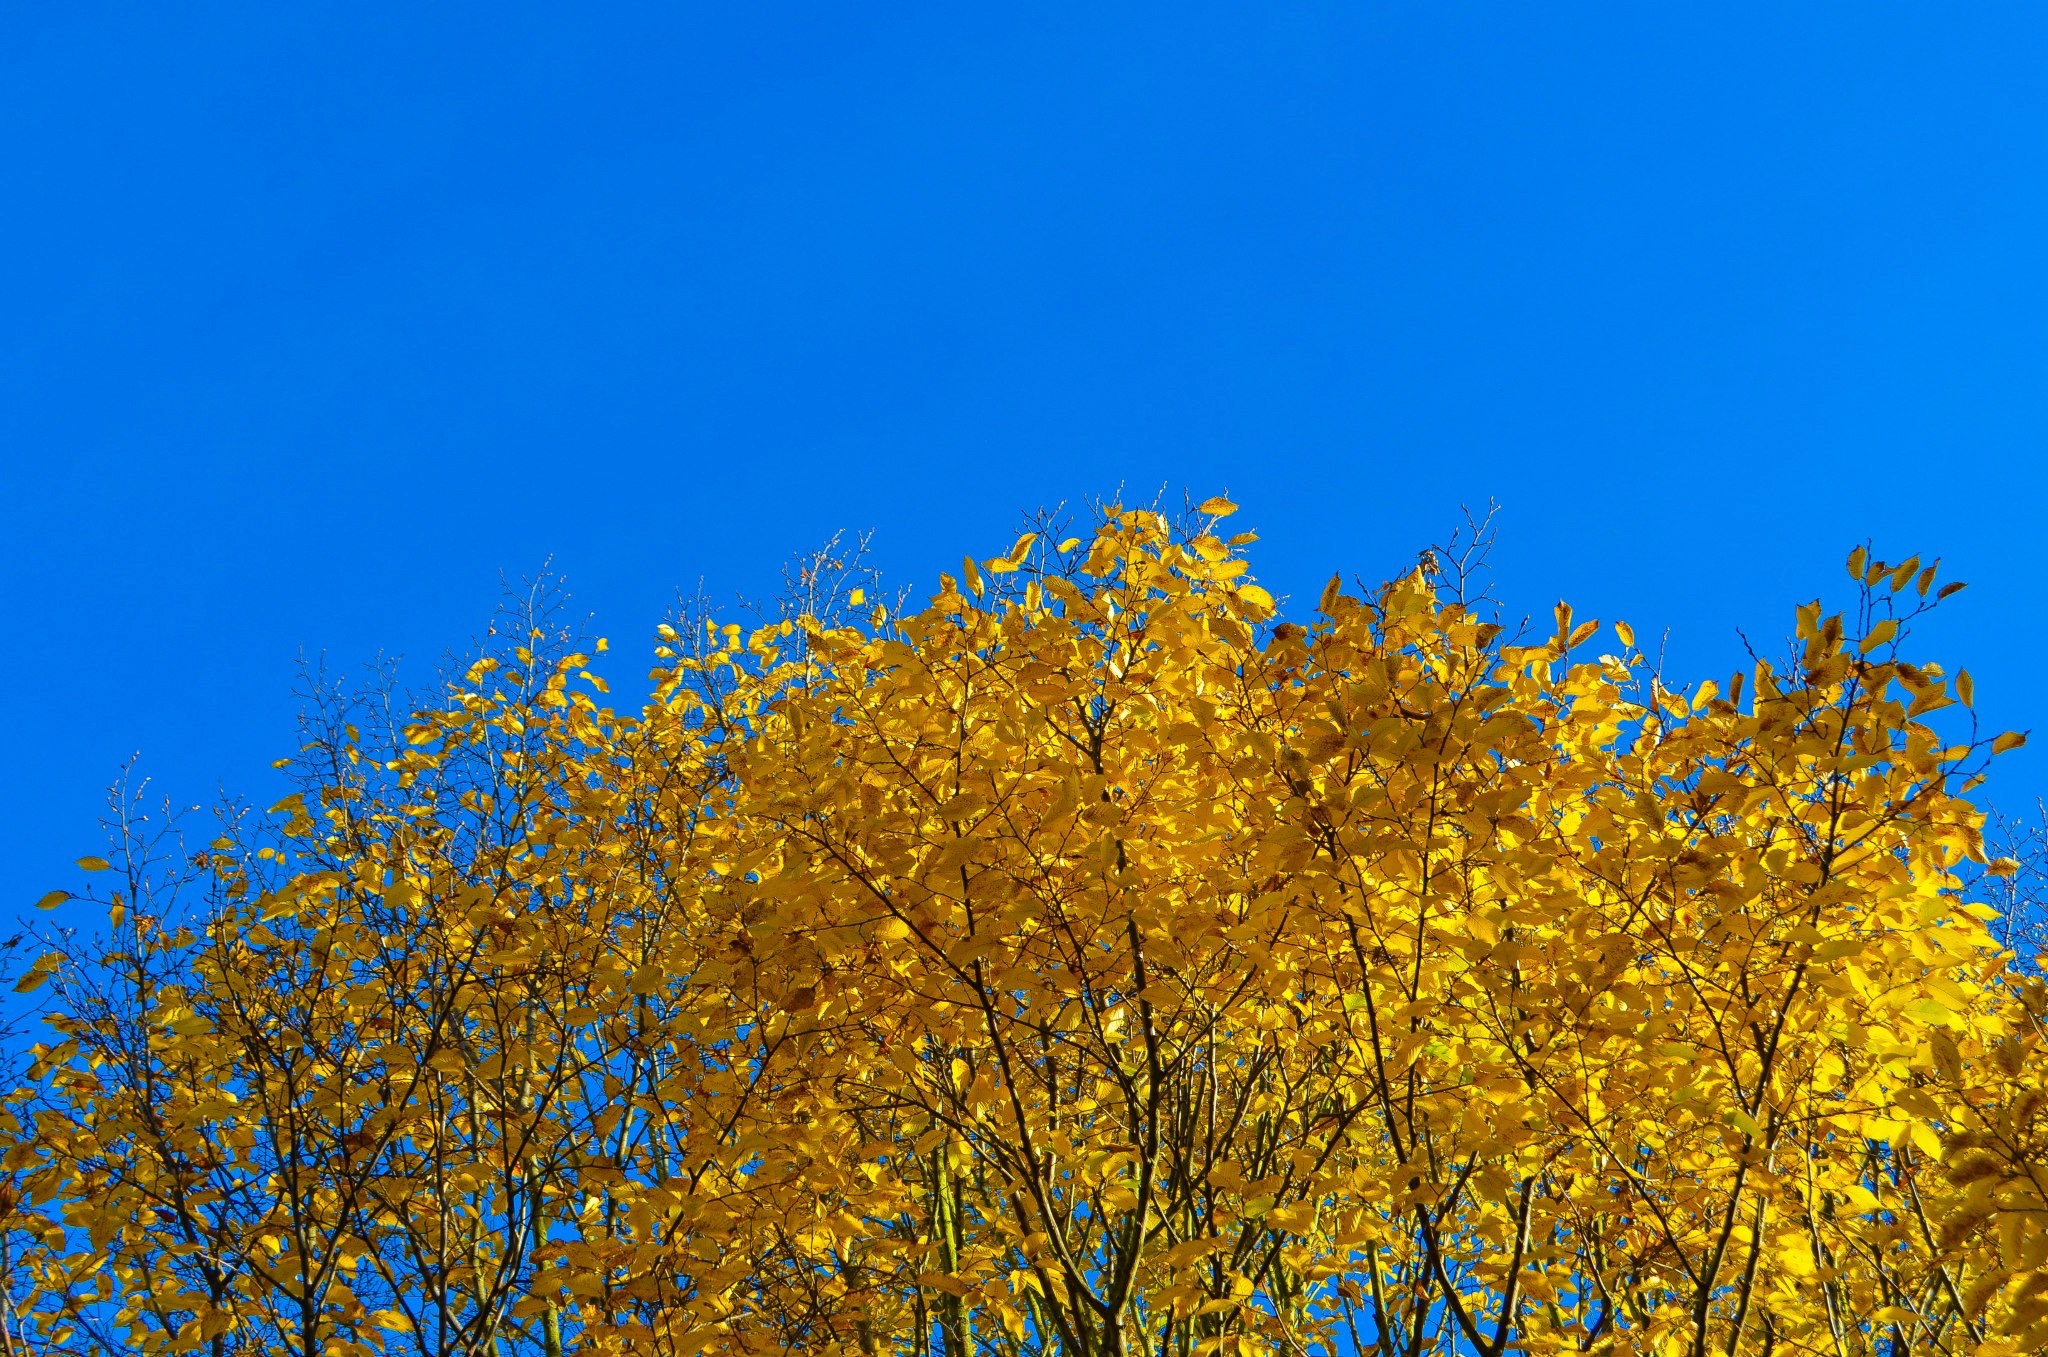
tree, branch, plant, sky, meadow, sunlight, leaf, flower, produce, autumn, yellow, season, shrub, ecosystem, flowering plant, maidenhair tree, woody plant, land plant